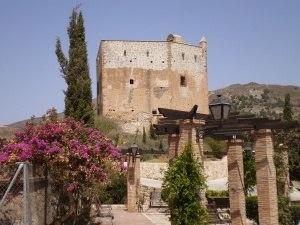
Chateau arabe de Velez de Benaudalla
Vélez de Benaudalla est une commune de la province de Grenade dans la communauté autonome d'Andalousie en Espagne.